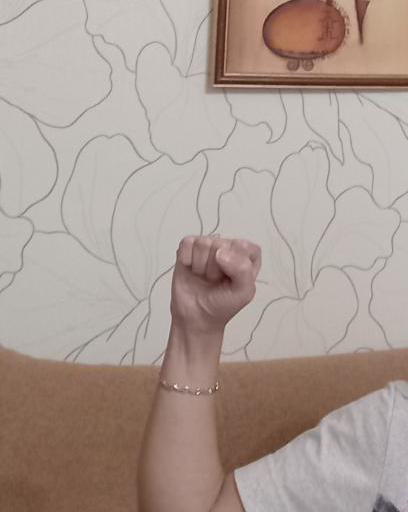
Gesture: fist